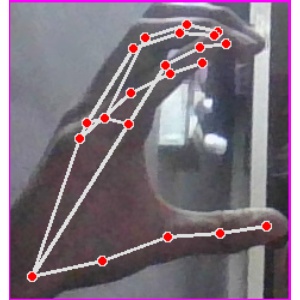
अक्षर: ऋ